Supreme Court of Newfoundland and Labrador

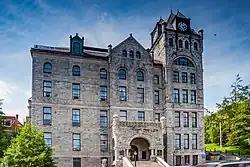
South facade of the St. John's Court House.

The Court is composed of the General Division and Family Division, and has the authority to hear a wide range of cases including civil and criminal matters, matters of estates and guardianship, and family matters. The Court has the authority to hear appeals of specific matters not under jurisdiction of the province's appellate court.